Head On Photo Festival

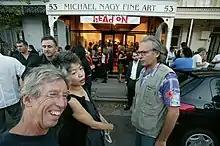
First Head On Portrait Prize opening event, 2004. Front row: Ian Lever, SBS TV broadcaster Lee Lin Chin, photographer Jon Lewis

Head On Photo Festival has exhibited work by Australian and international photographers. In 2012, the Festival premiered the exhibition and book "(Based On a True Story)" by David Alan Harvey at the Australian Centre for Photography and exhibited "Burn in Print" at Bondi Pavilion with work by James Nachtwey, Davide Monteleone, Laura El Tantawy and others. In 2013, Head On collaborated with New York gallery, Yossi Milo Gallery to exhibit Doug Rickard and Tim Hetherington's work at Stills Gallery, Sydney. In 2013 Head On exhibited "iAfghanistan" at the State Library of NSW by Benjamin Lowy who works with mobile phone, plastic camera and cutting edge DSLR. In 2014, 2016 and 2017 Head On Photo Festival included exhibitions of Christian Thompson AO at Michael Reid Gallery. In 2016 Head On exhibited Hendrik Kerstens and Erwin Olaf at Customs House with their exhibition "Dutch Masters of Light" and Roger Ballen's "Theatre of the Mind" at Sydney College of the Arts gallery. The 2016 Festival also premiered the exhibition "The Lost Rolls" by American photojournalist Ron Haviv and a show by German photographer, Sven Marquardt of Berlin's nightclub, Berghain. In 2017 the Festival premiered the exhibition "Secret Garden of Lily La Palma" by Maggie Steber at UNSW Art and Design. Another exhibition from Head On Photo Festival 2017, was "Targets" by German photographer Herlinde Koelbl at Paddington Reservoir Gardens.